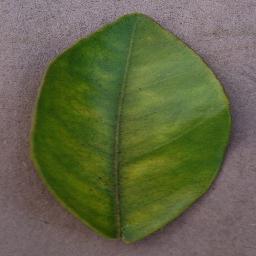
Label: Orange___Haunglongbing_(Citrus_greening)